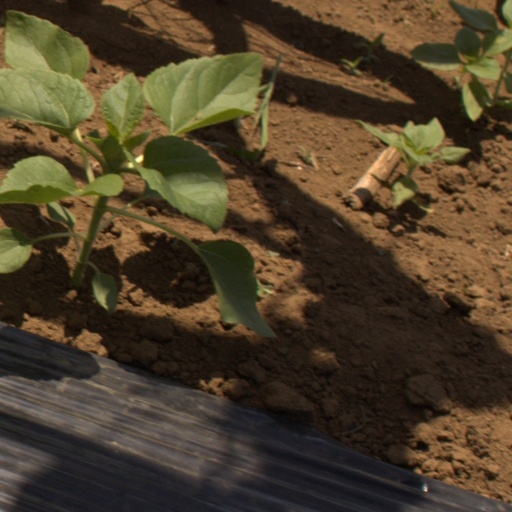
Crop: Jerusalem artichoke